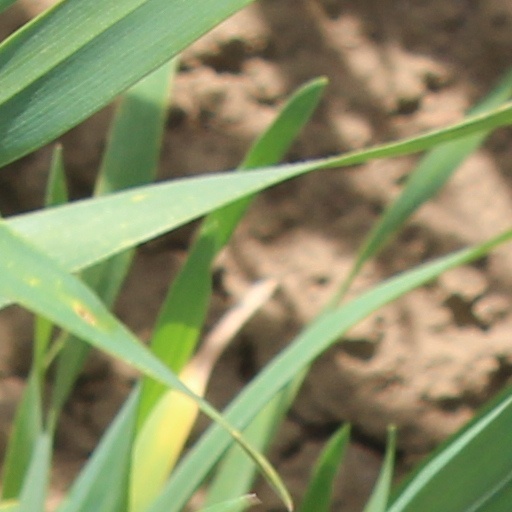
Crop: wheat